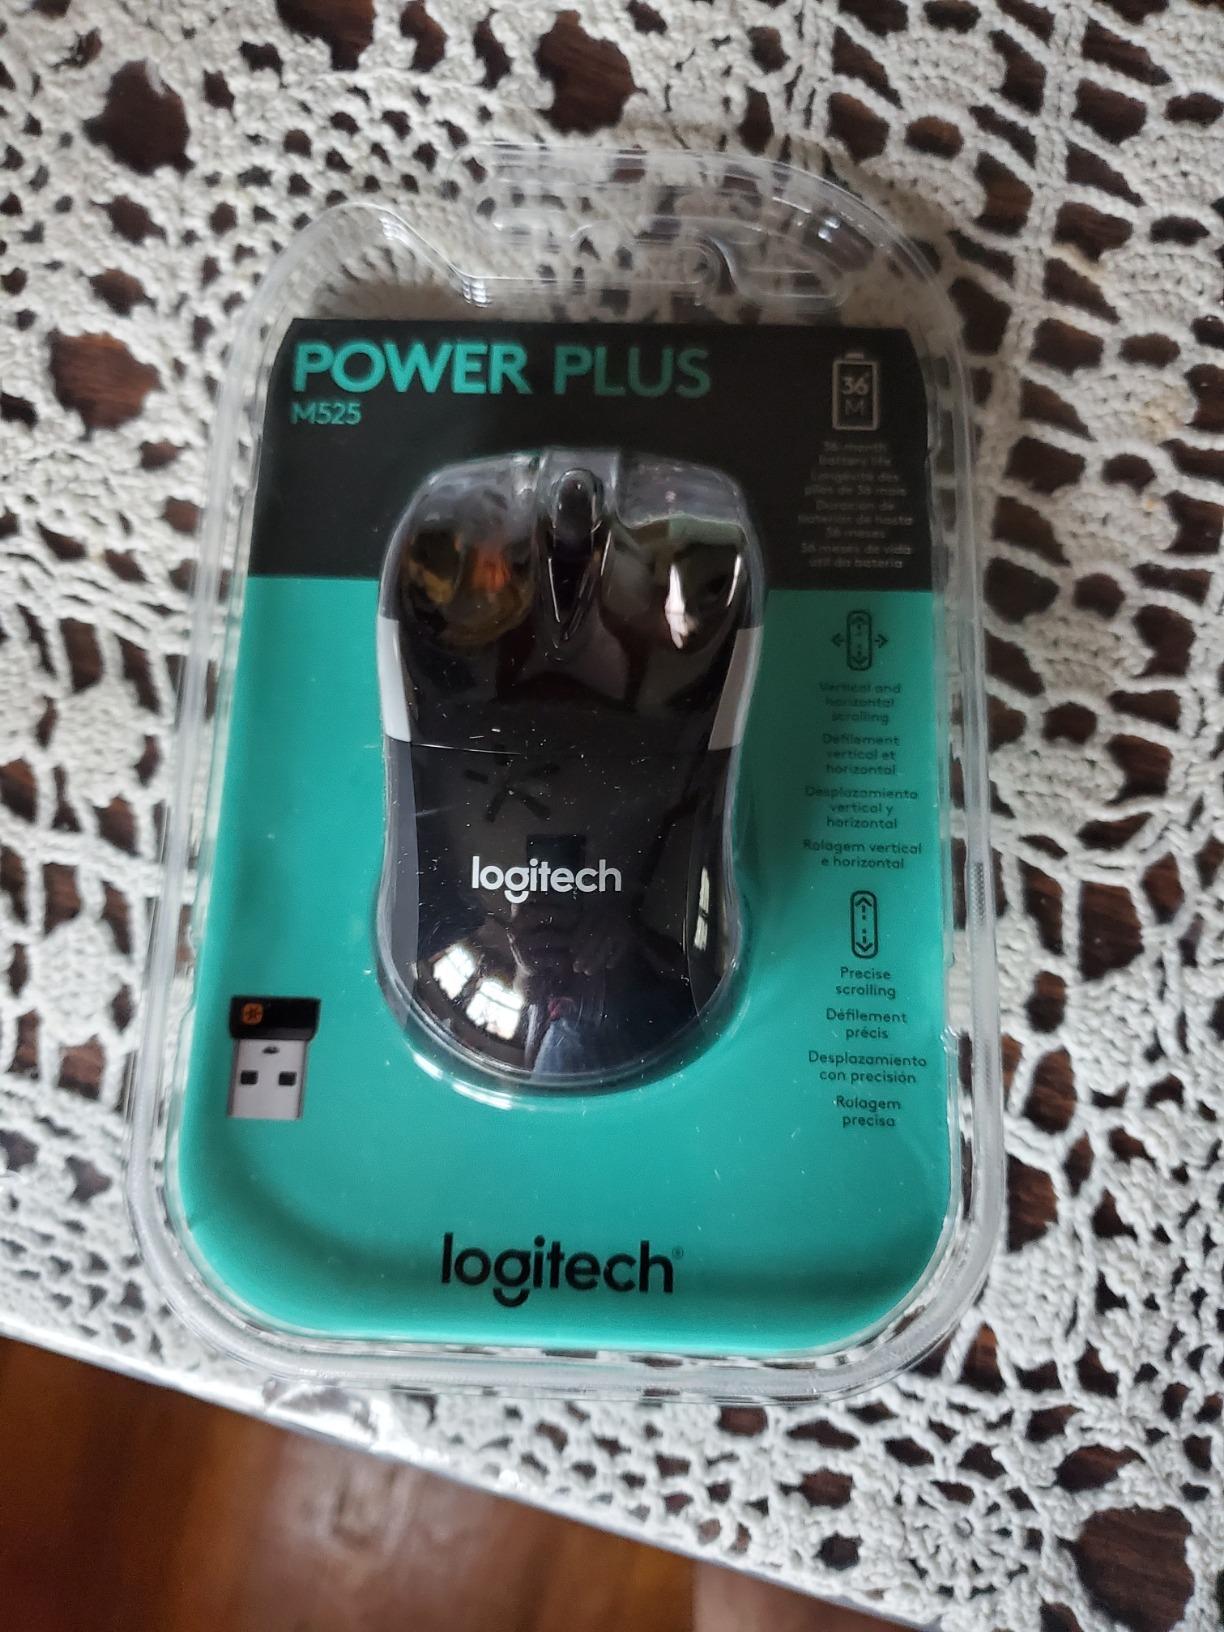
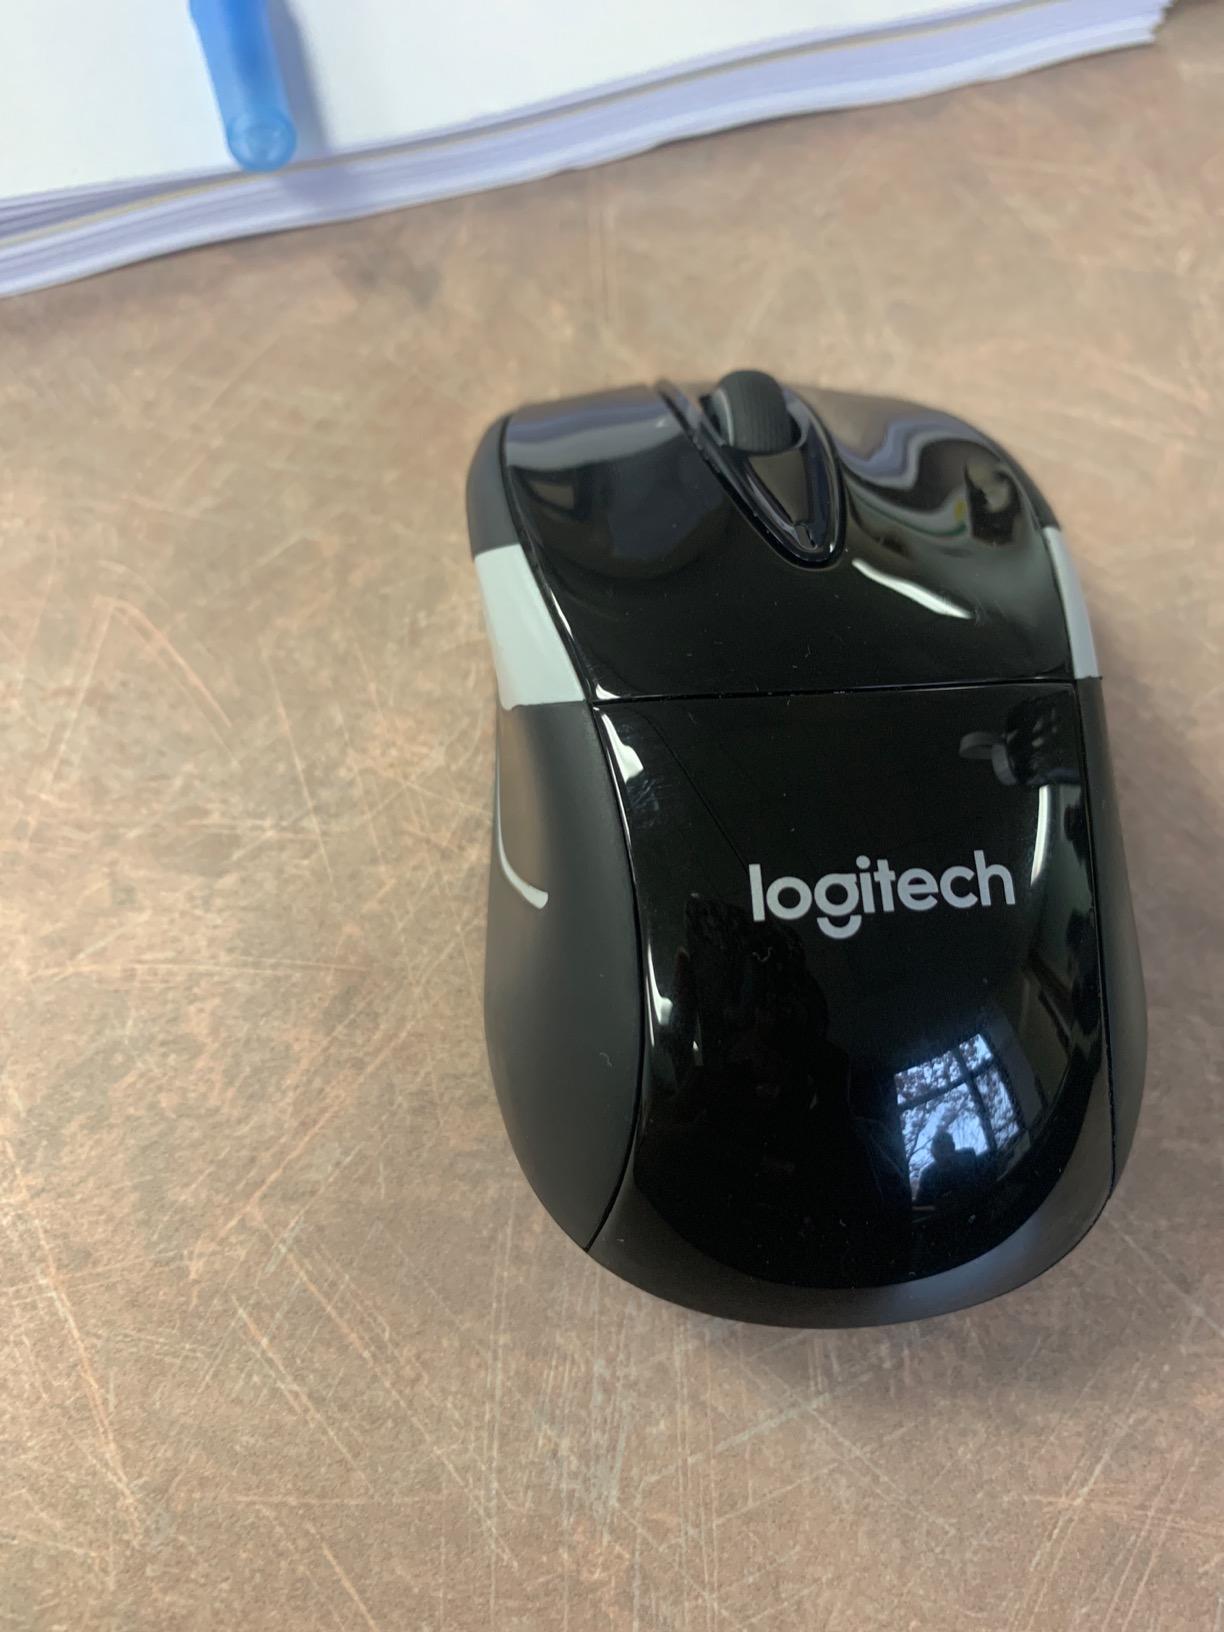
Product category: mouse
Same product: yes